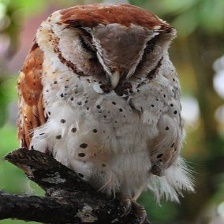
Species: ORIENTAL BAY OWL
Scientific name: PHODILUS BADIUS
ImageNet parent category: great_grey_owl